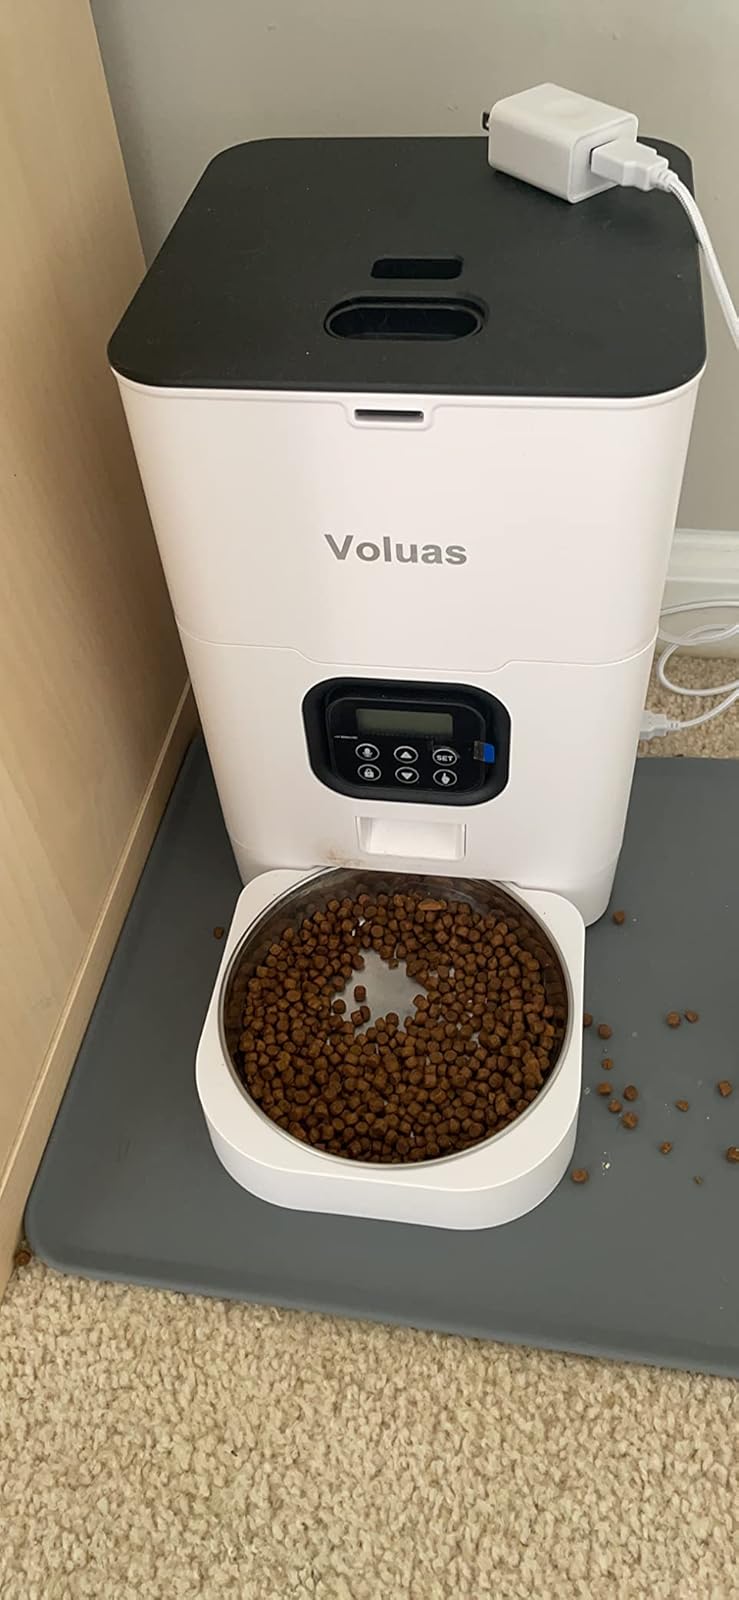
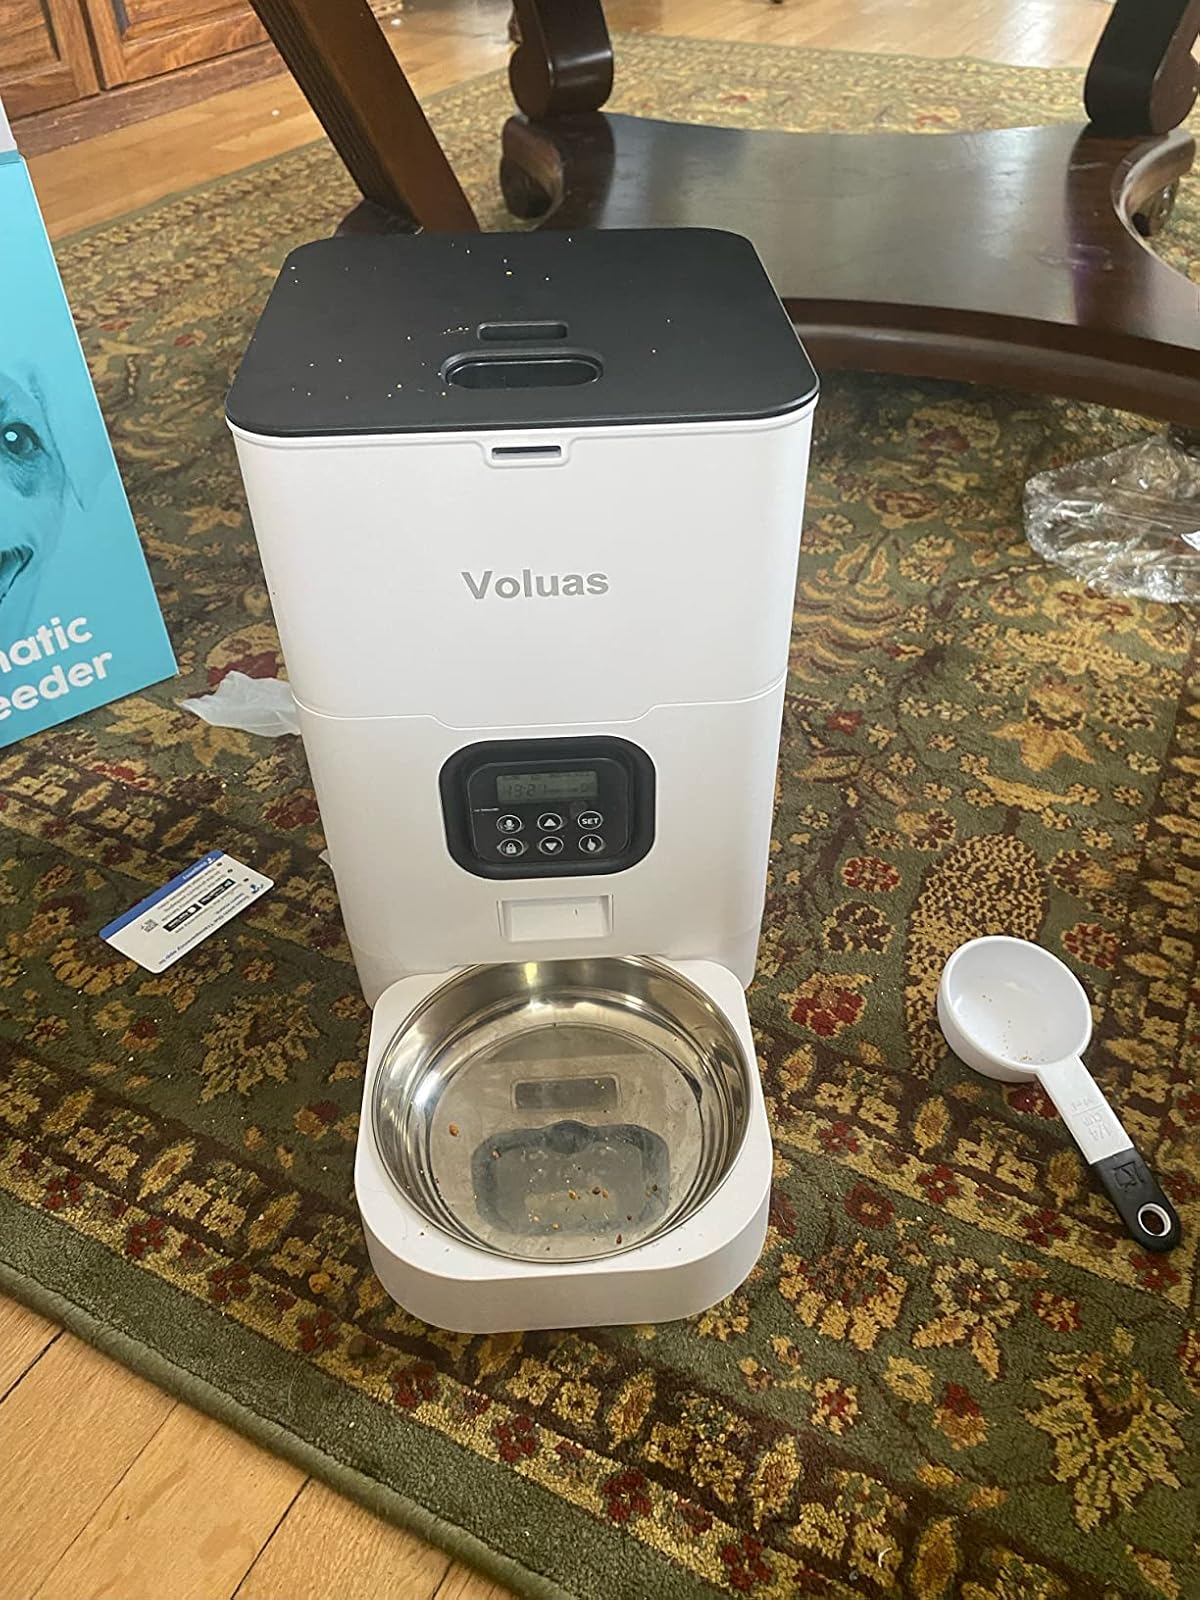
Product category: items_feeder
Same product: yes